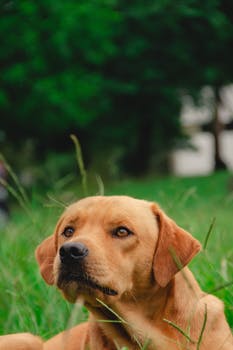
Label: No Watermark